Swedish Institute at Athens

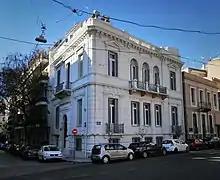
The Swedish Institute at Athens

The Swedish Institute at Athens was founded in 1946 and is one of 19 foreign archaeological institutes operating in Athens, Greece. The Institute is one of three Swedish research institutes in the Mediterranean, along with the Swedish Institute of Classical Studies in Rome and the Swedish Research Institute in Istanbul. Besides the premises in Athens the institute has an office in Stockholm and a guesthouse in Kavala. It also owns the Nordic Library along with the Danish Institute at Athens, the Finnish Institute at Athens and the Norwegian Institute at Athens.